Answer in natural language. Considering the relative positions, is black modern high-back chair (highlighted by a green box) above or below brown square dining table? Choose between the following options: below or above
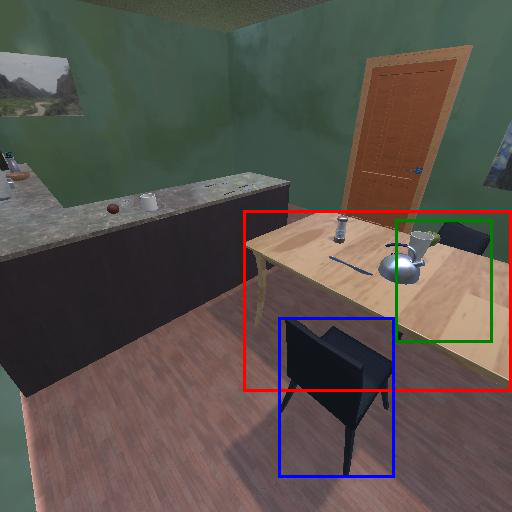
<answer>above</answer>